Sky position (RA, Dec in degrees): 218.655, 2.882
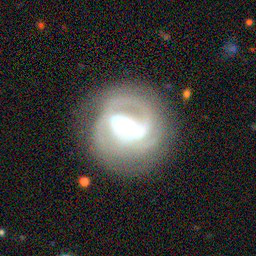
Galaxy morphology: Barred Spiral Galaxies